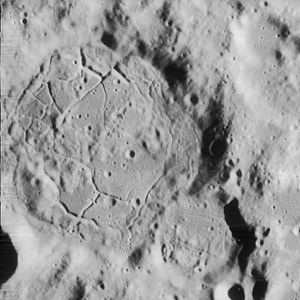
Bunsen (månekrater)
Bunsen er et nedslagskrater på Månen. Det befinder sig på Månens forside nær den nordvestlige rand. På grund af dets placering ses Bunsen i perspektivisk forkortning fra Jorden, og dets synlighed er påvirket af libration. Det er opkaldt efter den tyske kemiker Robert W. Bunsen.